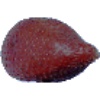
Label: Salak 1